Blue Ash, Ohio

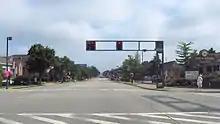
Downtown Blue Ash

Blue Ash is a city in Hamilton County, Ohio. An inner suburb of Cincinnati, the population was 13,394 at the time of the 2020 census.